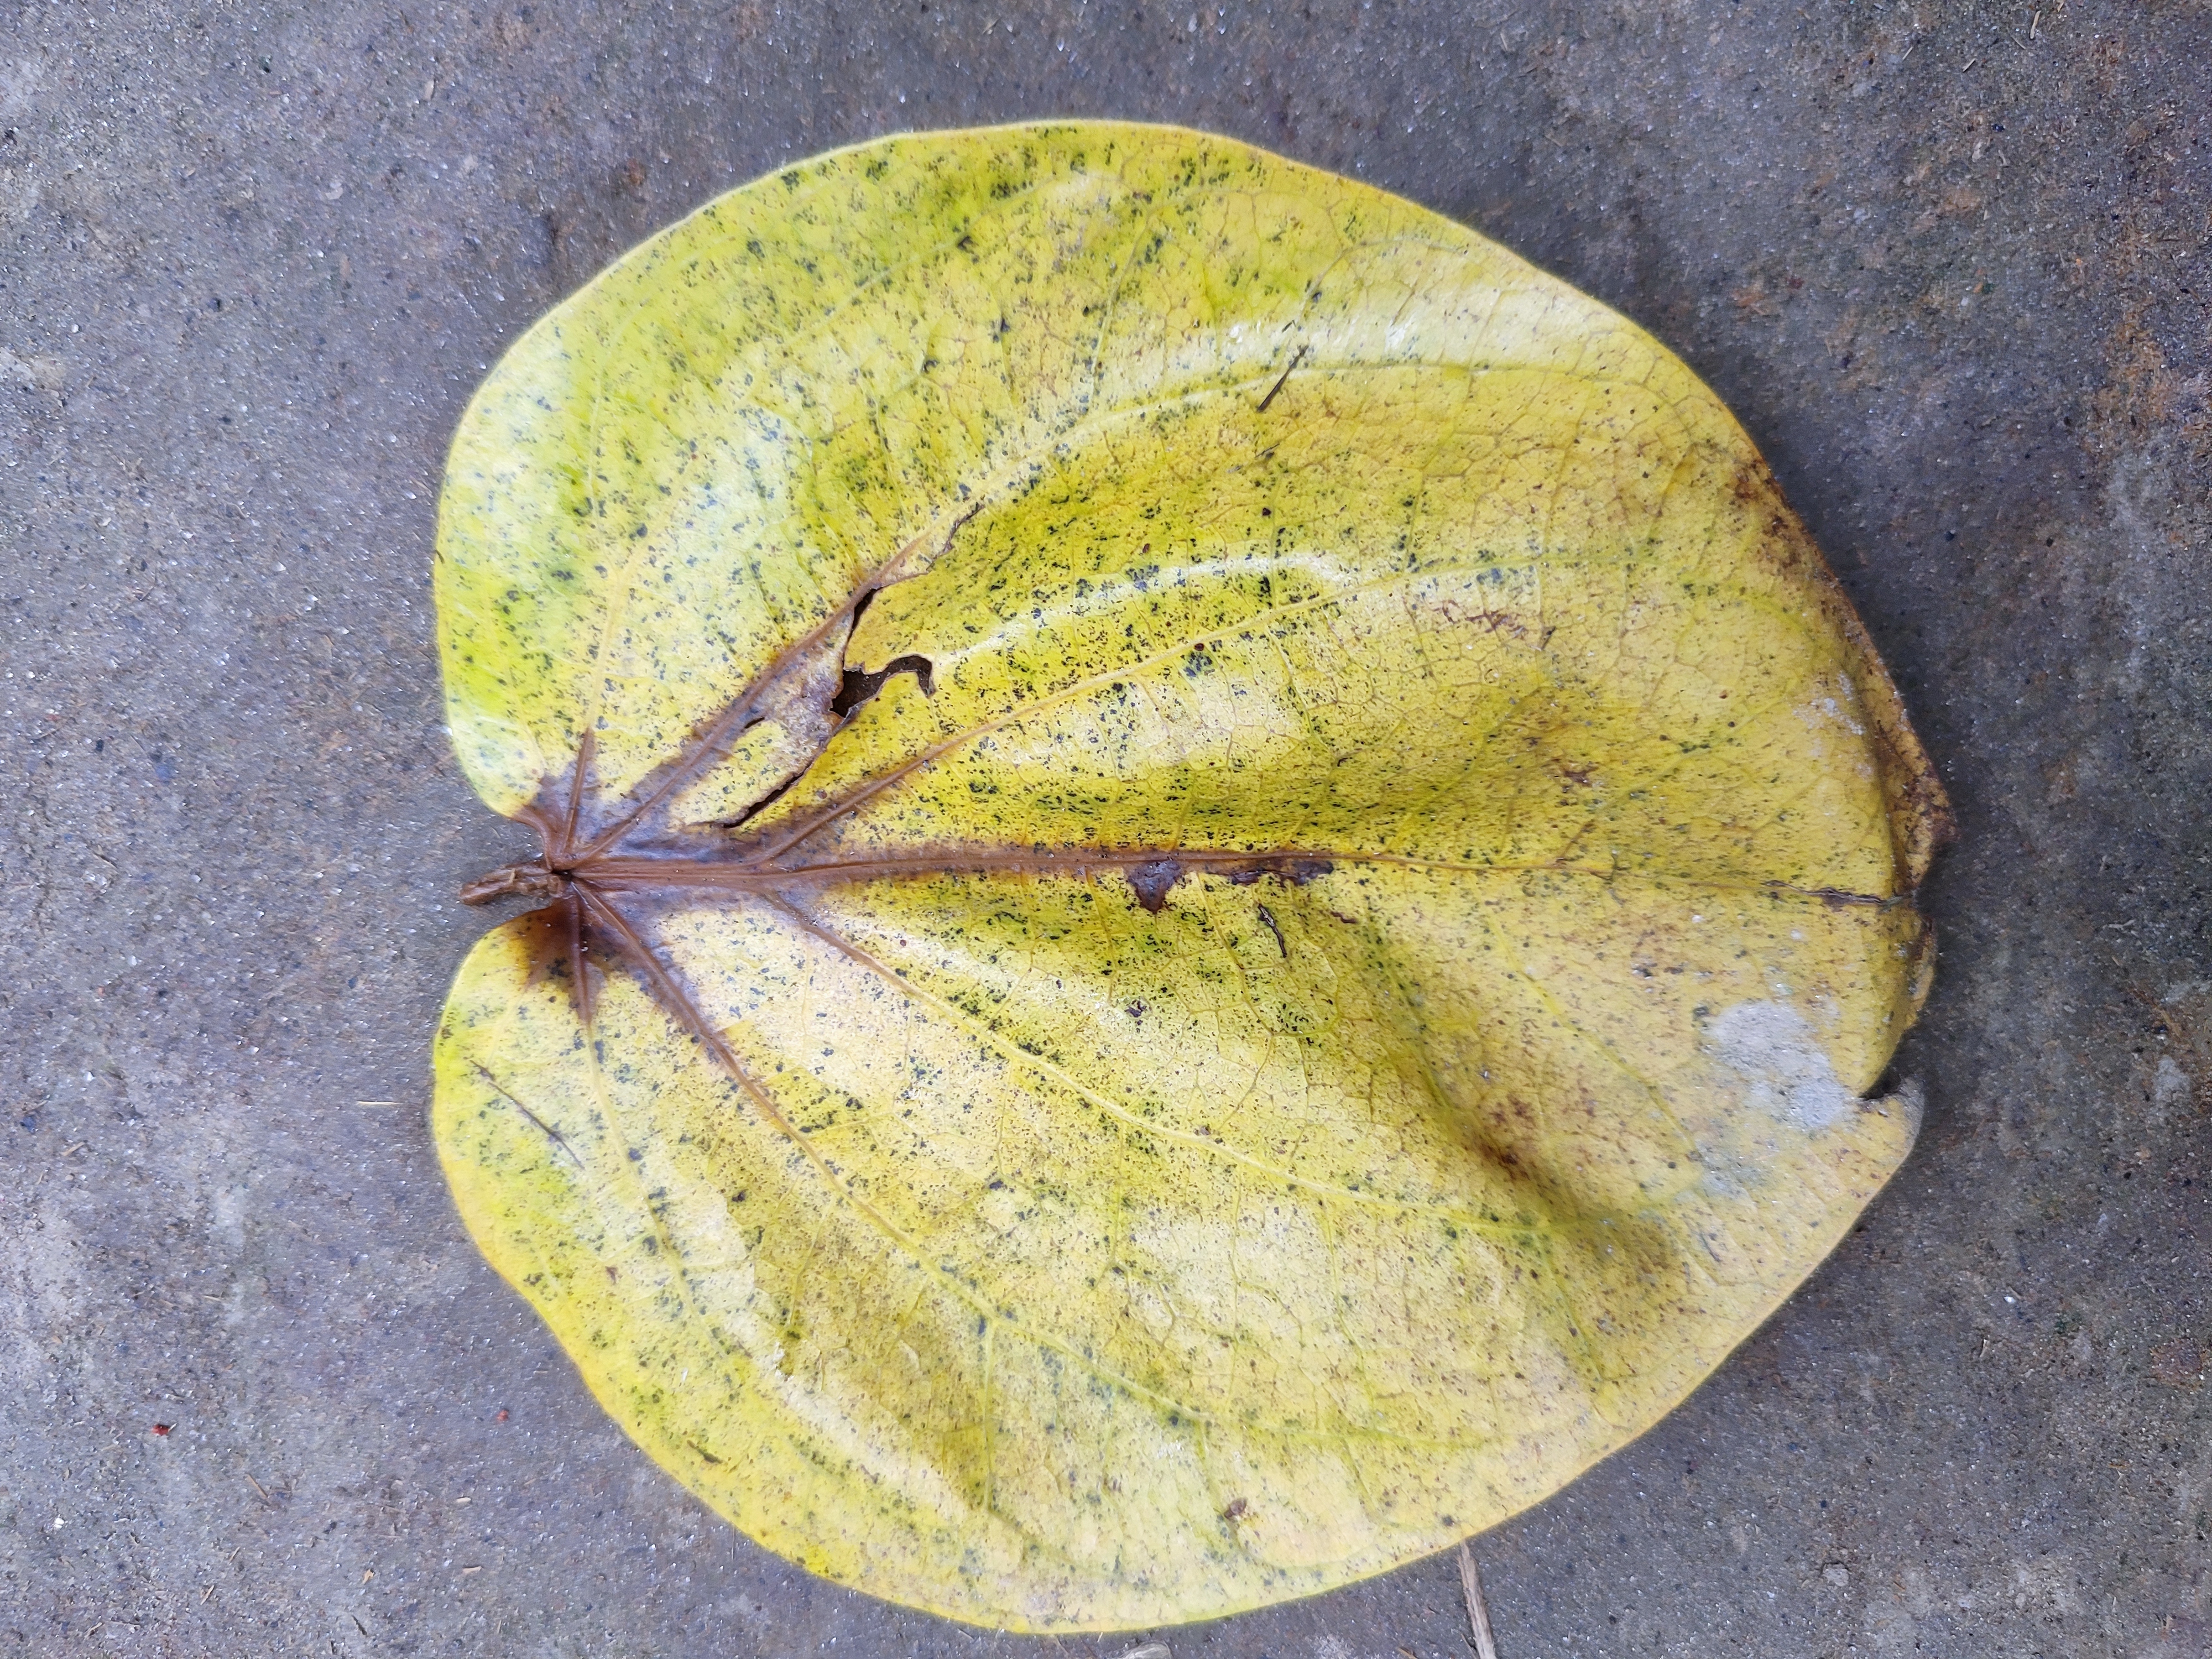
Label: Dried_Leaf